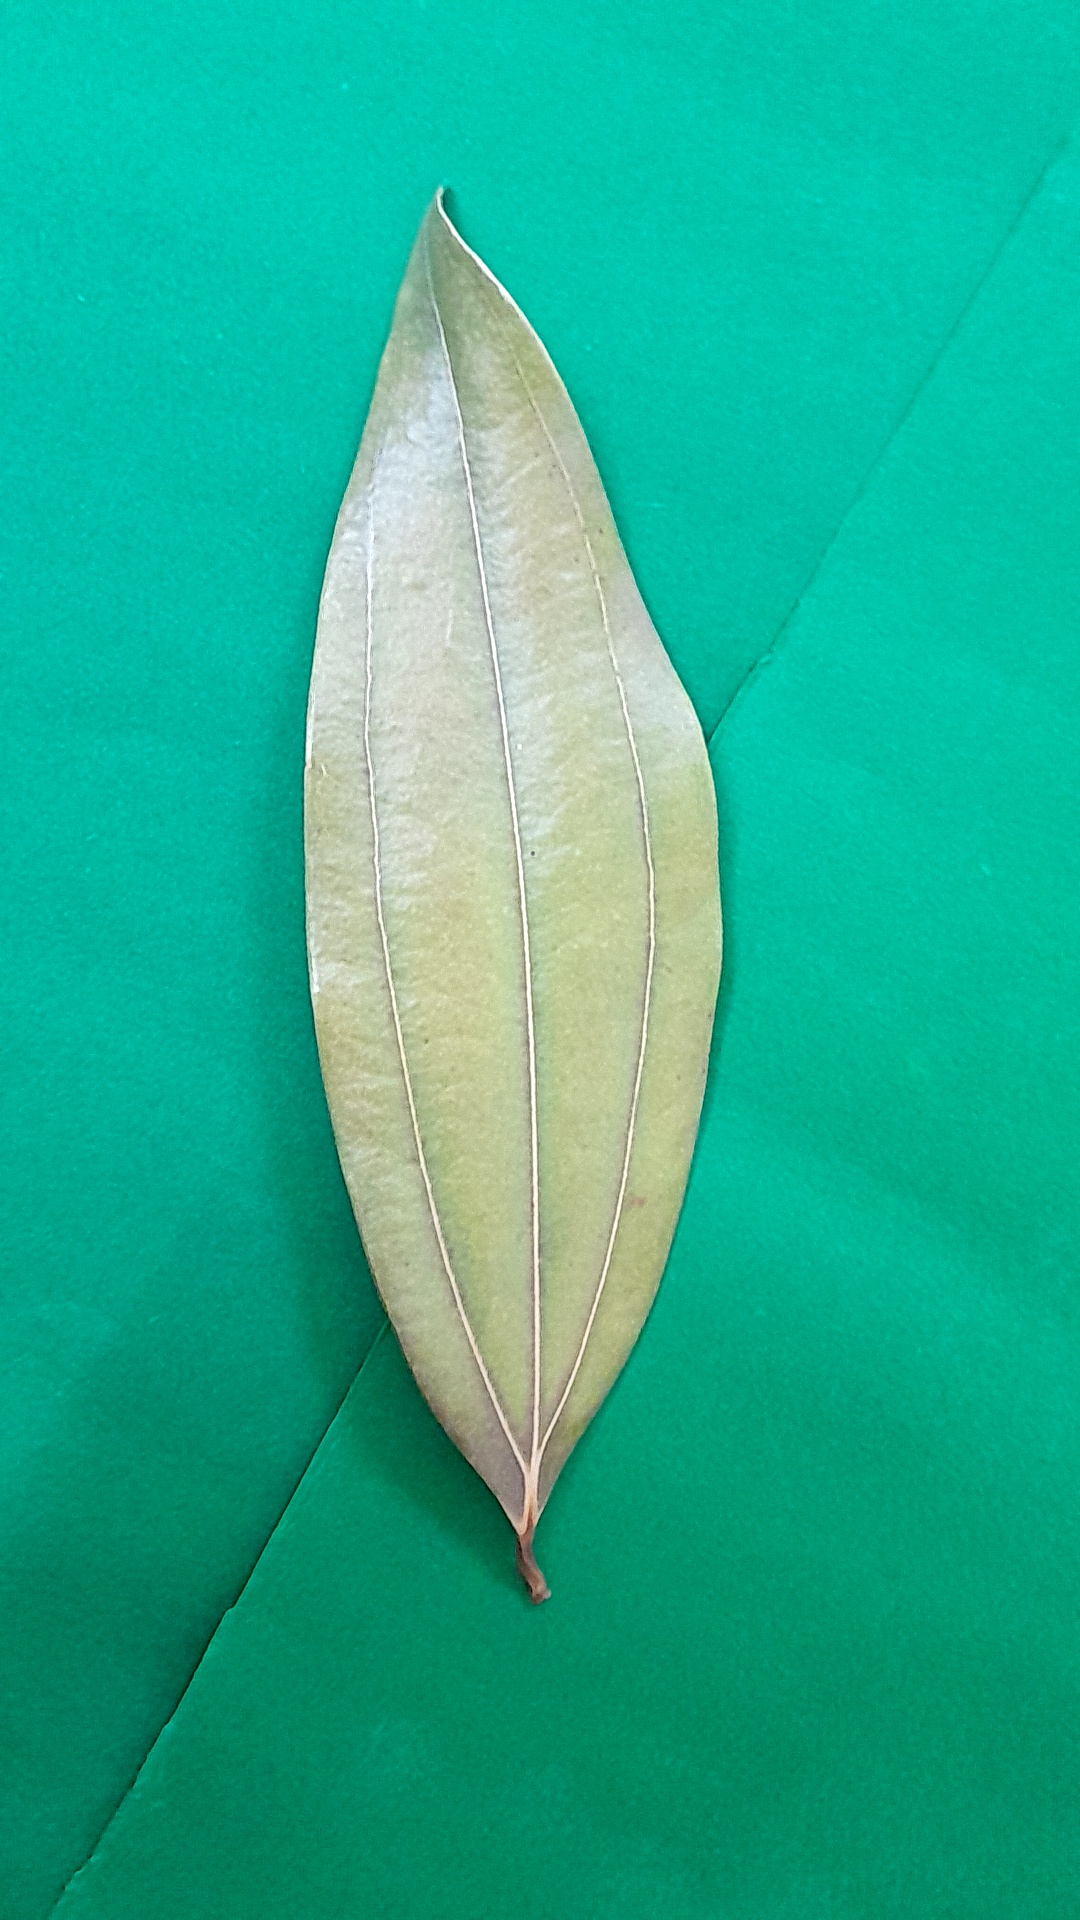
Label: Dry Leaf